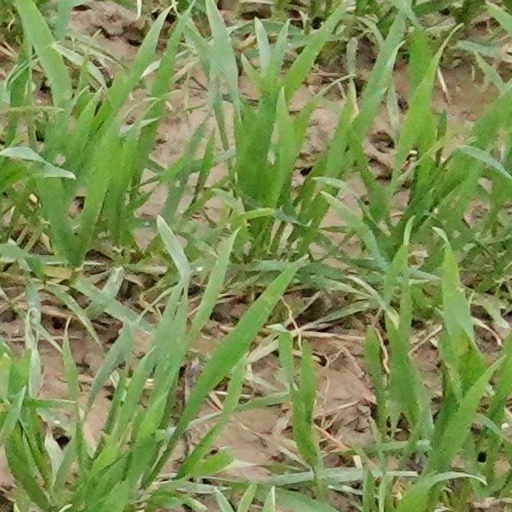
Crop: wheat